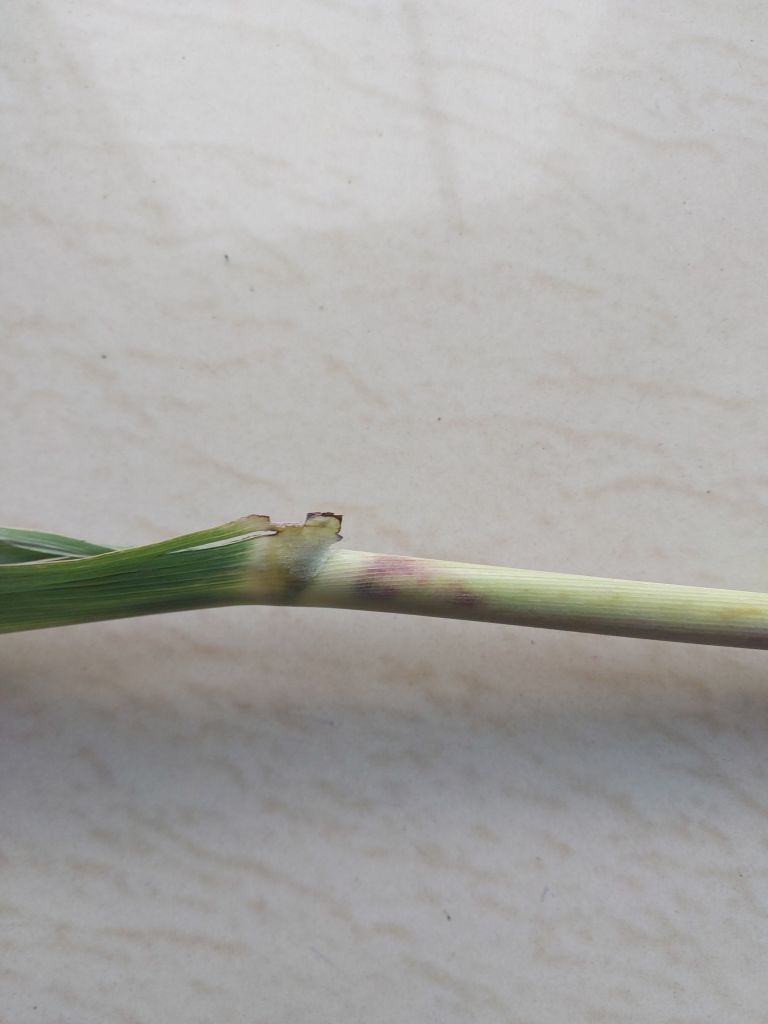
Label: Pokkah Boeng